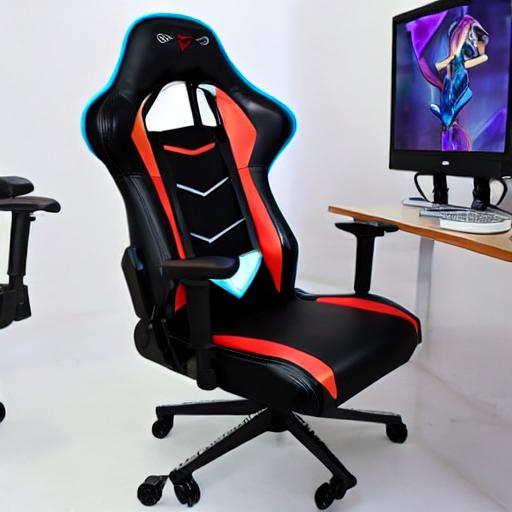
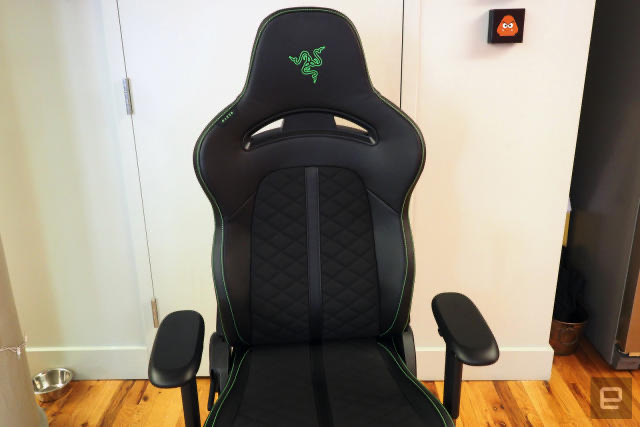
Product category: items_chair
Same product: no